Ilario Bandini

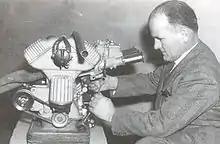
Ilario Bandini with a 1000 cc engine.

Cecchini placed the fourth in Salsomaggiore, forced to retire after a fuel pump failure in the lead at Asiago, and after taking the pole position at Vallelunga suffered clutch failure one lap from the flag. He came fourth at Parma-Poggio of Berceto, sixth in the Shell Trophy at Vallelunga, and third at Trento Bondone. Take part also to Sicily Tour. Race in the same year also Canali and Lelli with the Formula Junior.